Johann Scheibler

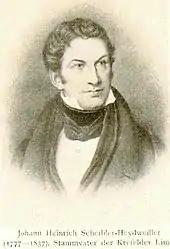
Johann Heinrich Scheibler

Johann Heinrich Scheibler (11 November 1777 – 20 January 1837) was a silk manufacturer from Crefeld, Prussia, without a scientific background, who went on to make contributions to the science of acoustics as a self taught musicologist. He made a "tonometer" from 56 tuning forks as an instrument for accurately measuring pitch by counting beating, described in 1834. "A wooden board...together with a small wooden mallet with which the forks are to be struck, and a good metronome, constitute Scheibler's tuning apparatus."